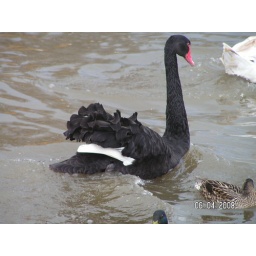
There is always one black sheep in every family.